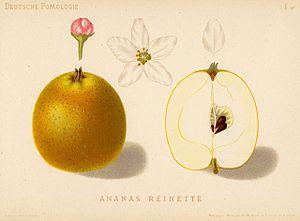
La Reinette Ananas est une variété de pomme obtenue aux Pays-Bas vers 1820.